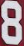
Number: 8